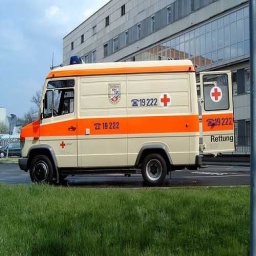
Label: ambulance